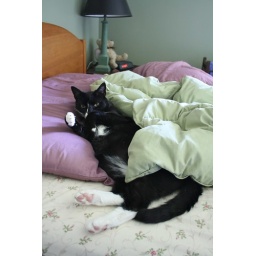
my cat sleeps in my bed all day and gets cat dandruff all over my pillows